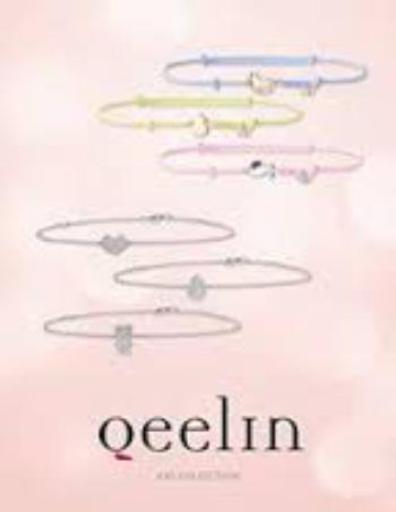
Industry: Clothes